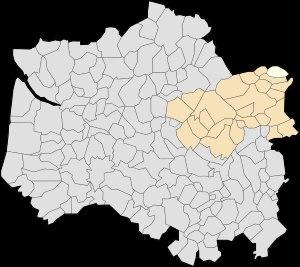
Vincly est une commune française située dans le département du Pas-de-Calais en région Hauts-de-France.